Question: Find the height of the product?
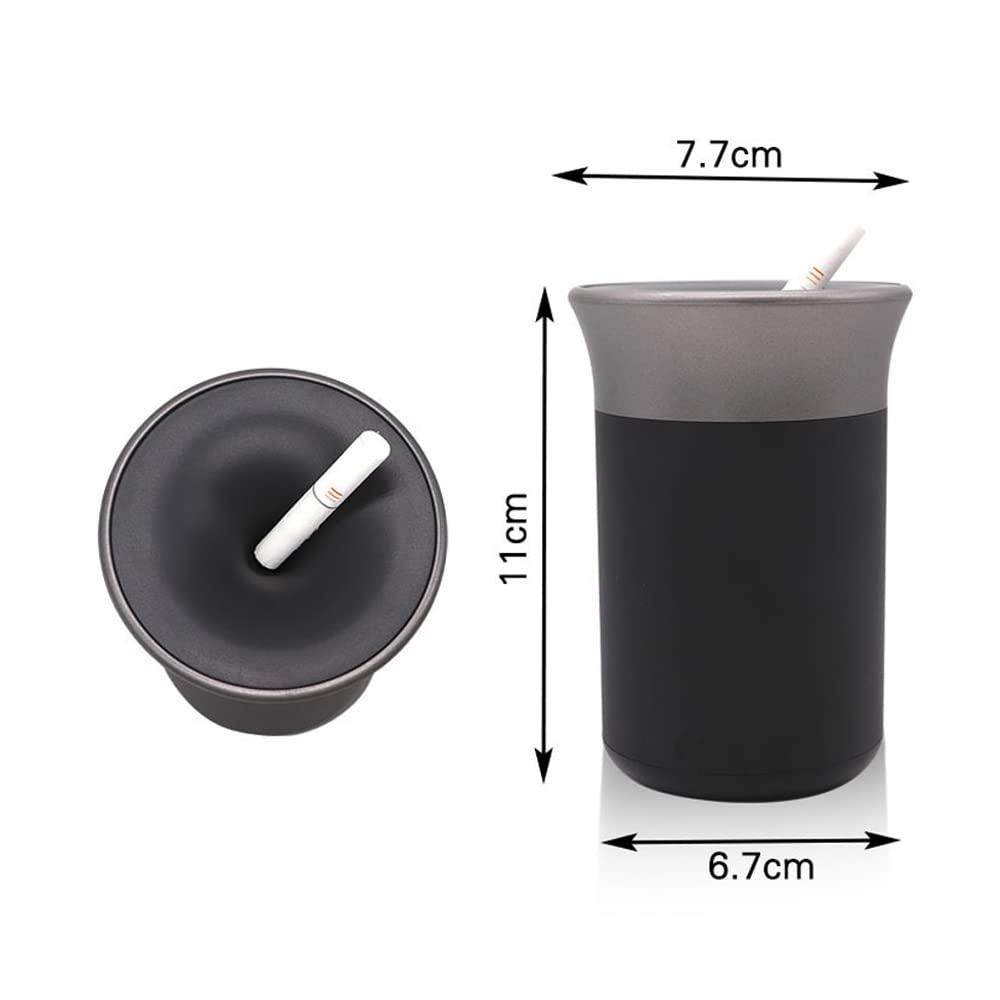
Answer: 11.0 centimetre